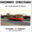
Label: streetcar